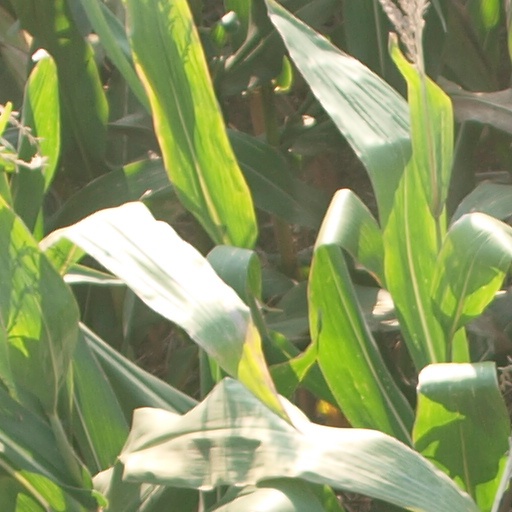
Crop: maize; corn